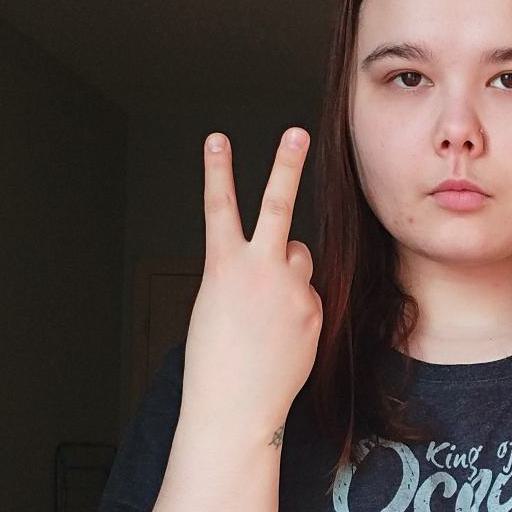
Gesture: peace_inverted